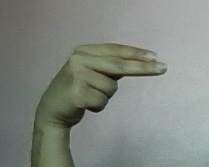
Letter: ain